Dorothy Eisner

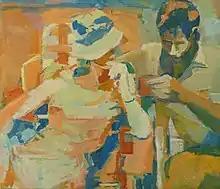
Dorothy Eisner, Portrait in Light, 1965, oil on canvas, 25 x 30 inches

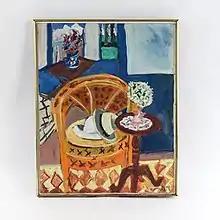
Dorothy Eisner, Interior Still Life, 1981, oil on canvas, 24 x 30 inches

In 1960, when Eisner and her husband began spending summers on Great Cranberry Island, her work showed a new figurative style. She often showed people relaxing and engaging in vacation-time pursuits: playing cards or croquet. Just as often her subjects would be inanimate: desks, chairs, windows, a towel rack. Writing in 2008 concerning a retrospective exhibition that showed these paintings, a critic said, "her subject matter is so seemingly mundane that the viewer is startled by her choice." Although abstract, her style was firmly grounded in specific places at specific times, and its realist subjects were clearly evident. She made expressionistic use of bold colors, as she had in her 1950s abstractions, but in a style that critics saw as fluid, masterfully composed, and expressionistic. A critic said the paintings she made on Cranberry Island were orderly, distinct, and painted with great spirit.